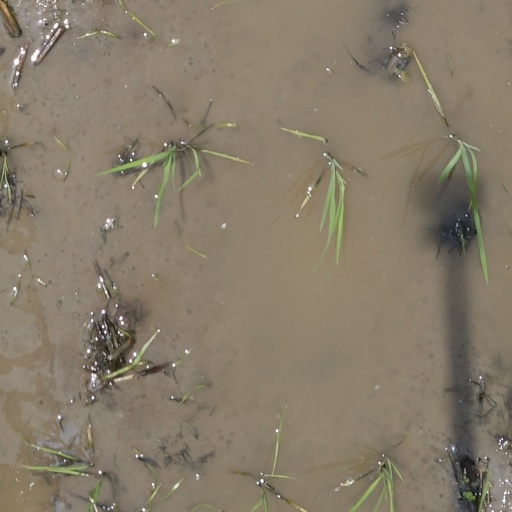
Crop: rice